Wagyu

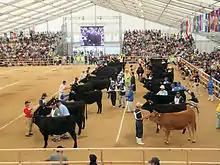
Wagyu show in Sasebo, Japan

In 1927, fossils of an ancient wild species of cow, "Hanaizumi Moriushi" (Leptobison hanaizumiensis), dating from the Paleolithic period about 20,000 years ago, were discovered at the in Ichinoseki City, Iwate Prefecture. The "Hanaizumi Moriushi" is a species similar to the bison and is said to be close to the steppe bison (Bison priscus) lineage. Fossil bones of Aurochs (Bos primigenius) have also been found in Ichinoseki City. Since Hokkaido and Honshu were land-locked with the Eurasian continent during the Ice Age, these animals came from the continent via Hokkaido.